Proving Ground (Star Trek: Enterprise)

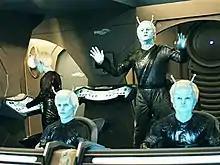
The Andorians and Commander Shran arrive and provide assistance to "Enterprise"

"Proving Ground" is the thirteenth episode from the of the science fiction television series "". It is the sixty-fifth episode of the series, first airing on UPN on January 21, 2004.